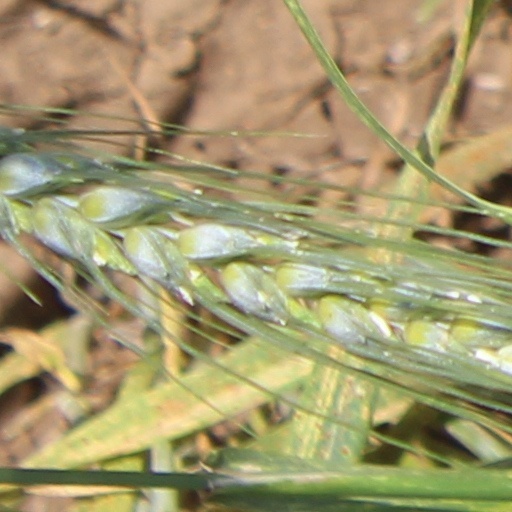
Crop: wheat